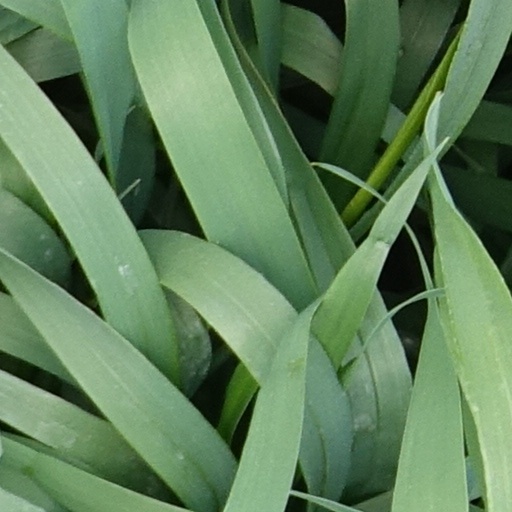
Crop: wheat